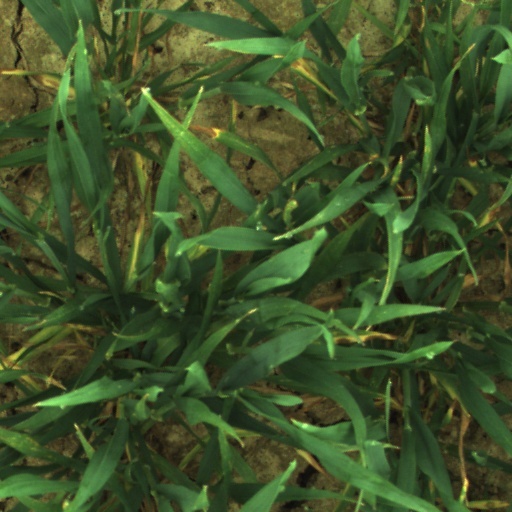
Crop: wheat